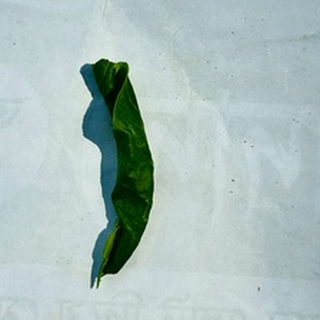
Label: lemon_curl_virus